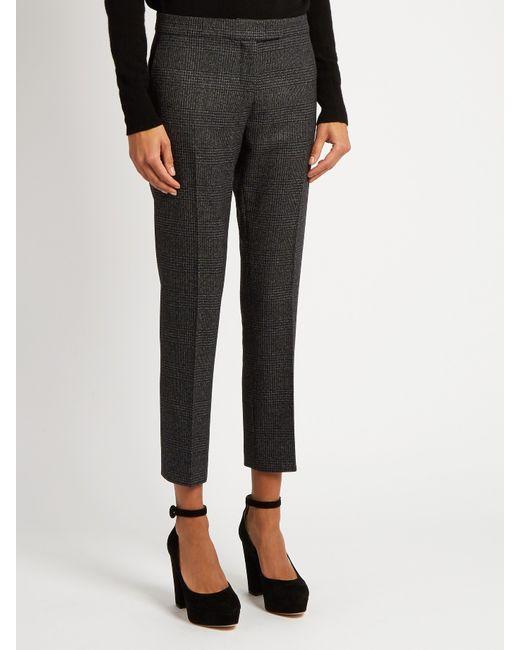
Schwarze knöchellange Bürohose aus Tweed für Damen